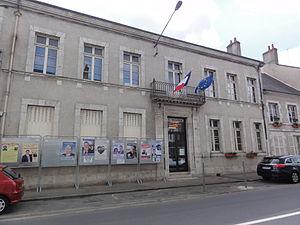
Cléry-Saint-André Mairie (à Cléry)
Cléry-Saint-André est une commune française située dans le département du Loiret en région Centre-Val de Loire. Elle est surtout connue pour la basilique Notre-Dame de Cléry, qui contient le tombeau de Louis XI.